X-Plane (simulator)

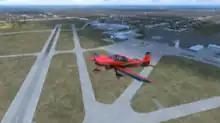
Screenshot of "X-Plane 12.00": Van's RV-10 at Appleton International Airport out of the box

In a review of version 5.11, "Inside Mac Games" praised the simulator's options but criticized its lack of polish. Reviewing the same version, "Macworld" stated that its features were close to those of FAA-approved simulators. "PC Gamer" called version 5.43 the "current standard-bearer for flight model realism in a commercial simulation", with physics incorporating blade element theory. "Multiplayer.it" noted that the professional version of version 12 is certified by the FAA, and that X-Plane is made for serious flight simulator enthusiasts.